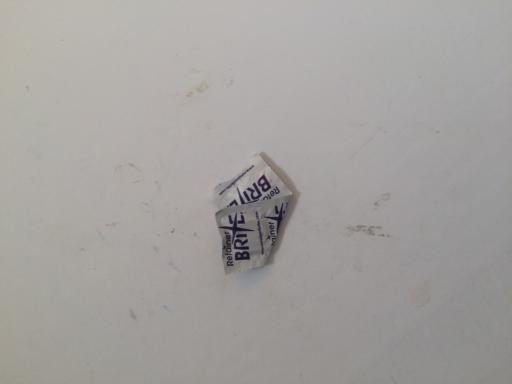
Waste category: plastic